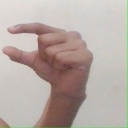
अक्षर: ग